Patrick Lyons

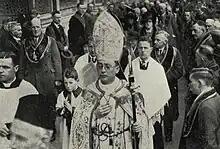
Bishop Lyon in procession at the Cathedral of the Blessed Sacrament for his enthronement (August 1944)

On 16 March 1944, Lyons was appointed the third Bishop of Christchurch, New Zealand, by Pope Pius XII. He received his episcopal consecration on the following 2 July from Archbishop Mannix, with Bishop Hugh O'Neill (Coadjutor Bishop of Dunedin) and Archbishop Matthew Beovich of Adelaide serving as co-consecrators, in St. Patrick's Cathedral, Melbourne. Lyons was then enthroned on 6 August 1944. Lyons was Bishop of Christchurch for six years. One notable achievement during that time was the founding of Holy Name Seminary in Christchurch. The establishment of this seminary, and the invitation to the Jesuits to staff it, was largely on the initiative of Lyons (with the important support of Bishop Liston of Auckland). Lyons also purchased the land in West Christchurch for St Thomas of Canterbury College (which was built some years later) and invited the Christian Brothers to staff it.